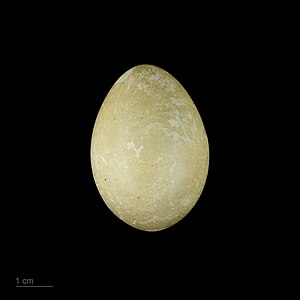
Nordisk lappedykker
Podiceps auritus
Den nordiske lappedykker er en fugleart af lappedykkere. Fuglen når en længde på 31-38 cm og har et vingefang på 46-55 cm. Fuglen yngler ved ferskvandssøer i det nordlige Europa og Asien samt på afsidesliggende steder i det nordlige USA og i en stor del af Canada. Om vinteren trækker fuglen ud til kysterne.